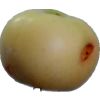
Label: Apple 6